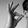
ASL letter: F